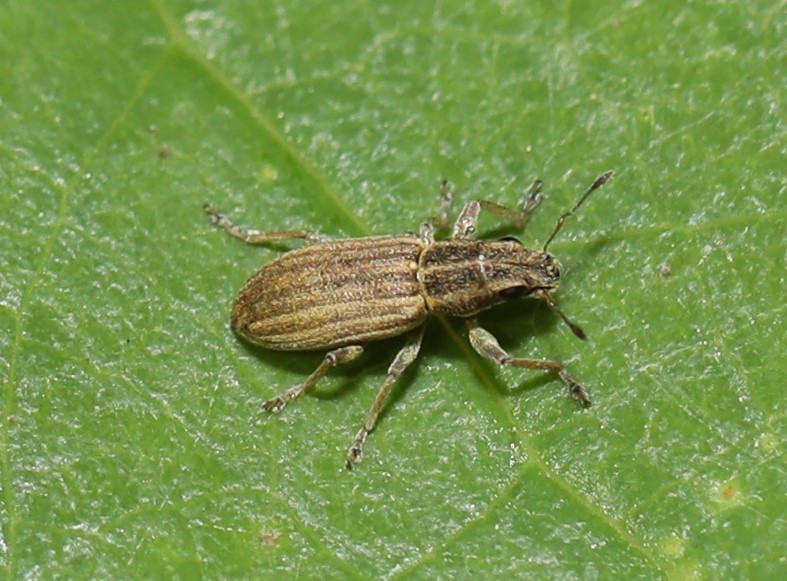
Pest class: pea_leaf_weevil